Lesser Poland Way

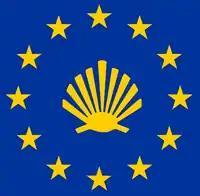
The symbol of the way surrounded by EU flag stars

The Lesser Poland Way is one of the Polish routes of the Way of St. James, a medieval pilgrimage route to Santiago de Compostela in Spain. It runs from Sandomierz to Kraków through the Lesser Poland Voivodeship and the Świętokrzyskie Voivodship. It is an alternative path of the main Via Regia that in the Middle Ages ran from Estonia through Vilnius, Grodno and Lublin. The Lesser Poland Way was partially reopened on 25 October 2008. The whole route was reopened on 25 October 2009. Another feeder route ran from